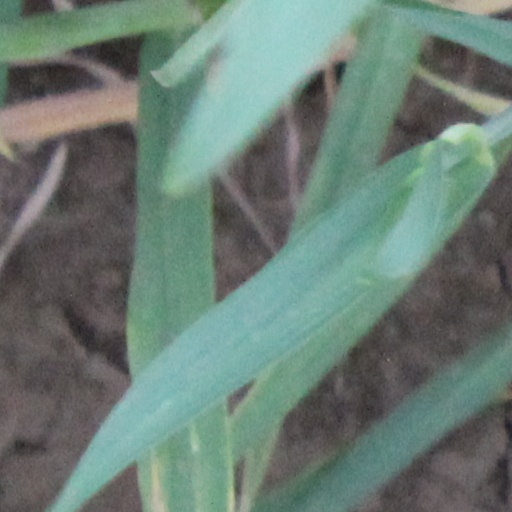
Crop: wheat